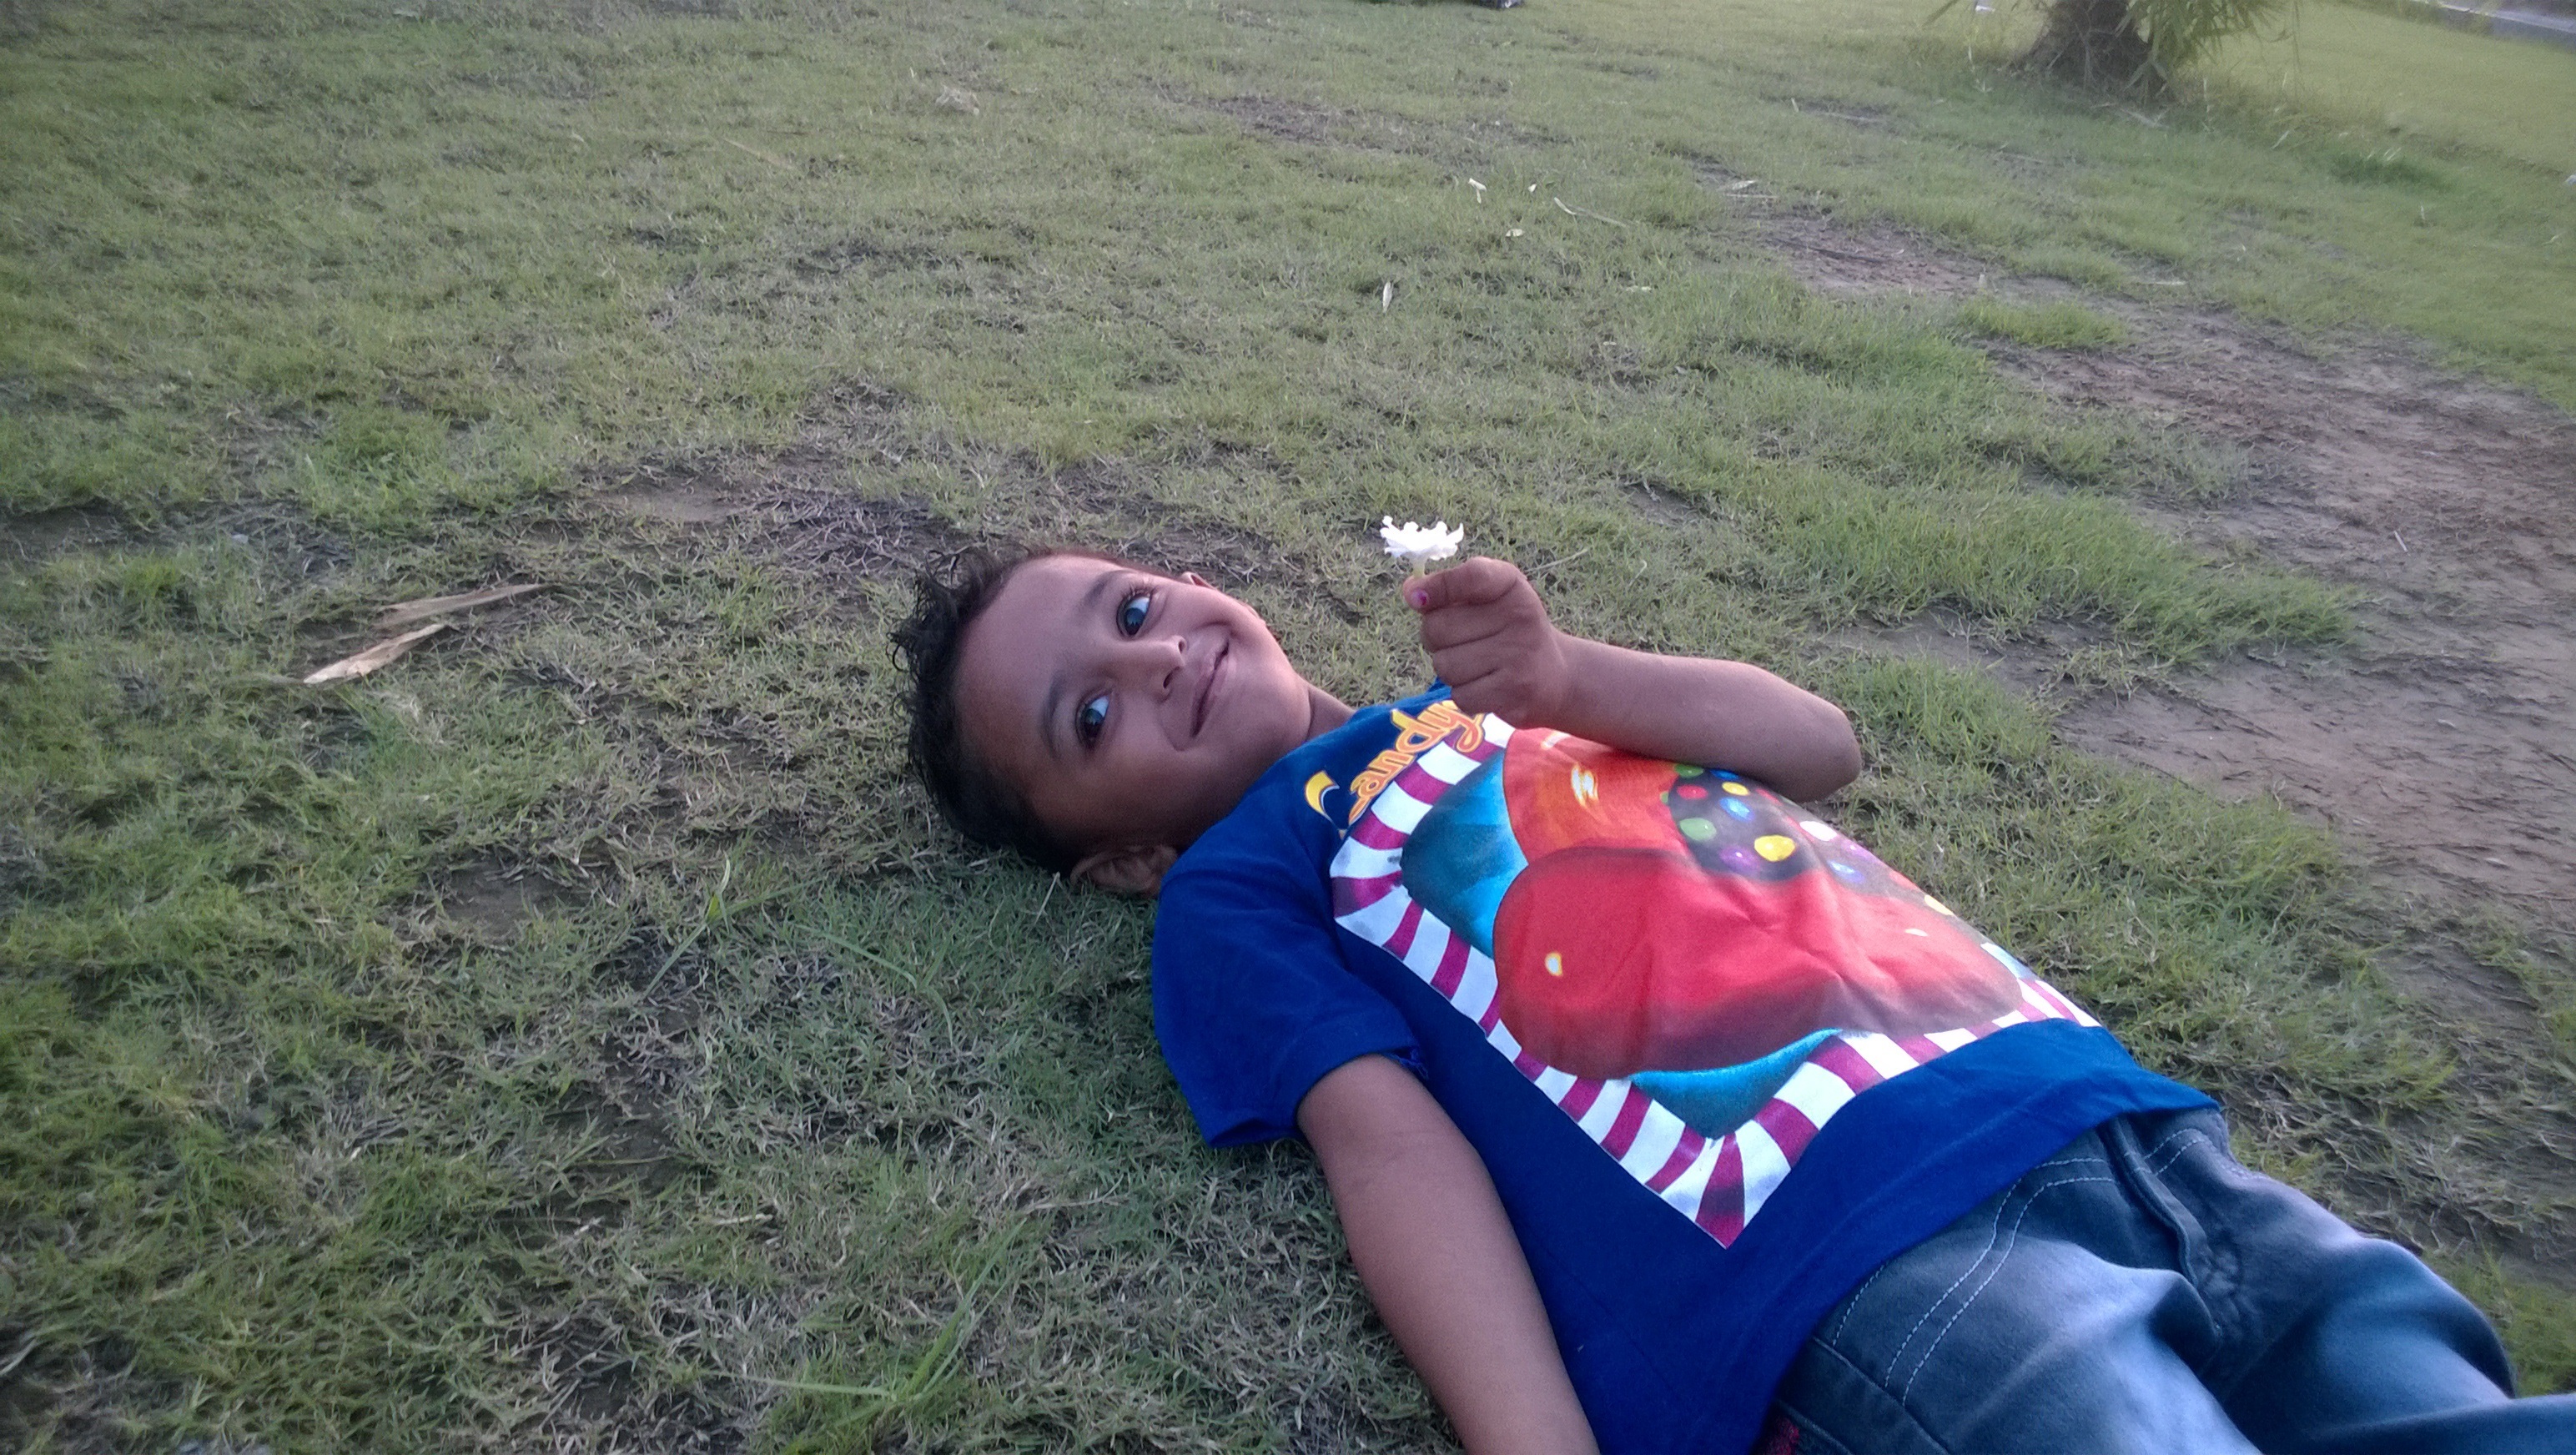
grass, person, people, play, boy, kid, cute, child, playing, baby, childhood, fun, happy, happiness, joy, adorable, indian, happy children, happy child, kids playing, family playing, indian boy, indian baby